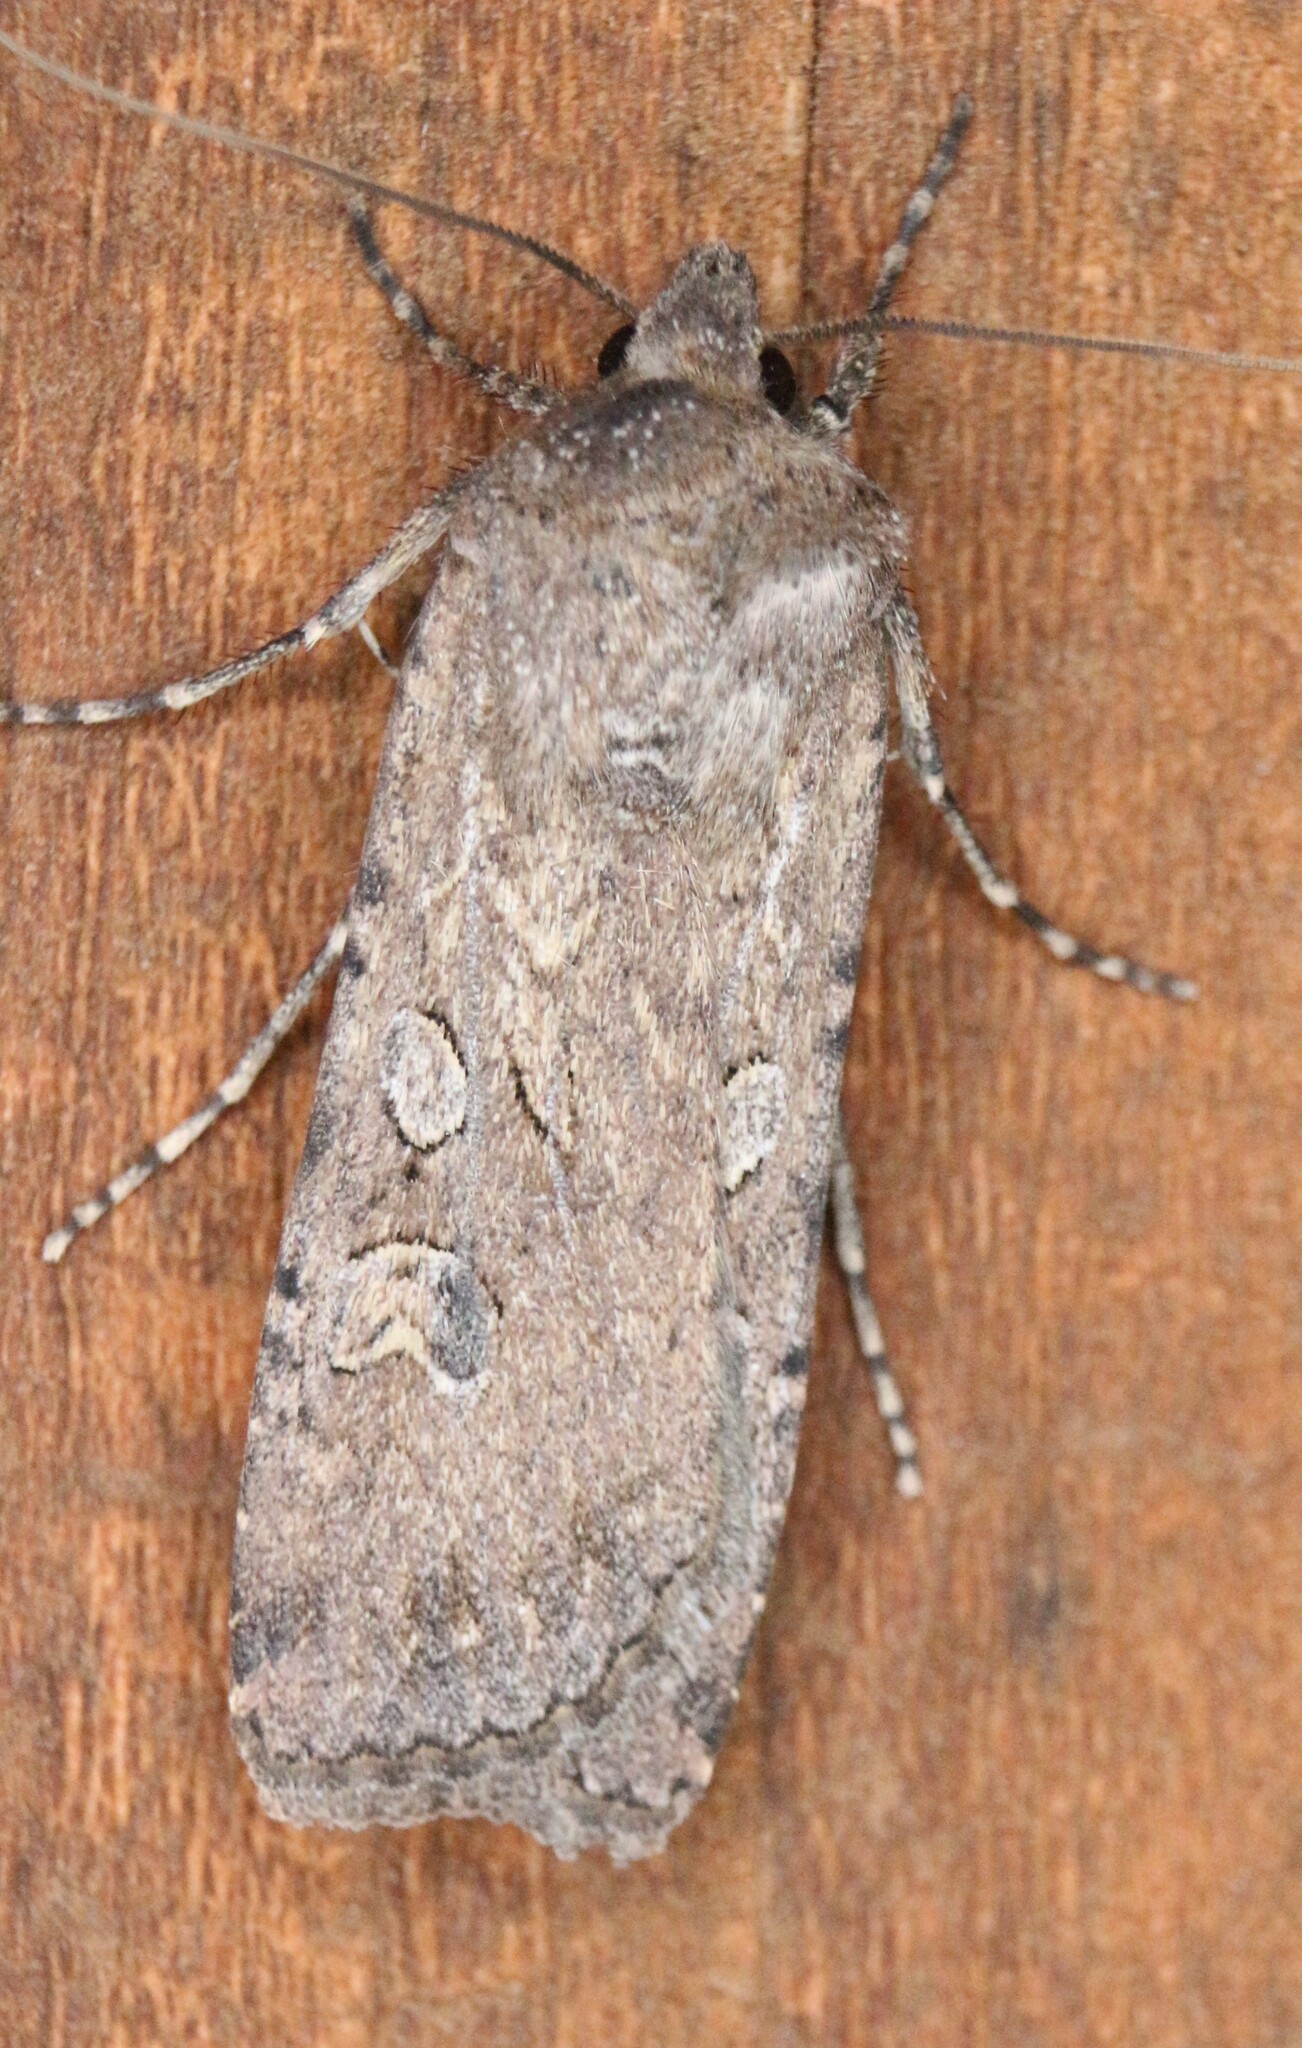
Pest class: cutworms